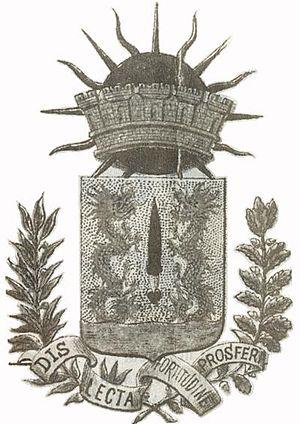
Hanoï est la capitale du Viêt Nam. Située au nord du pays, au centre du delta du fleuve Rouge et sur les rives du fleuve Rouge, sa population est estimée à environ 7,5 millions d'habitants en 2018, dont 2,6 millions dans la ville-centre. Son aire métropolitaine abrite près de 16 millions d'habitants. Si Hanoï est la capitale du pays, elle n'est que la deuxième ville la plus peuplée du Viêt Nam, après Hô-Chi-Minh-Ville, située à 1 760 km au sud. Son paysage urbain est marqué par la présence de nombreux lacs, de grandes artères arborées, d'une vieille ville marchande parsemée de nombreux édifices religieux, de l'ancien quartier français, ainsi qu'une périphérie en pleine expansion. La cité impériale de Thang Long, située au cœur de l'ancienne citadelle est classée au patrimoine mondial de l'UNESCO.